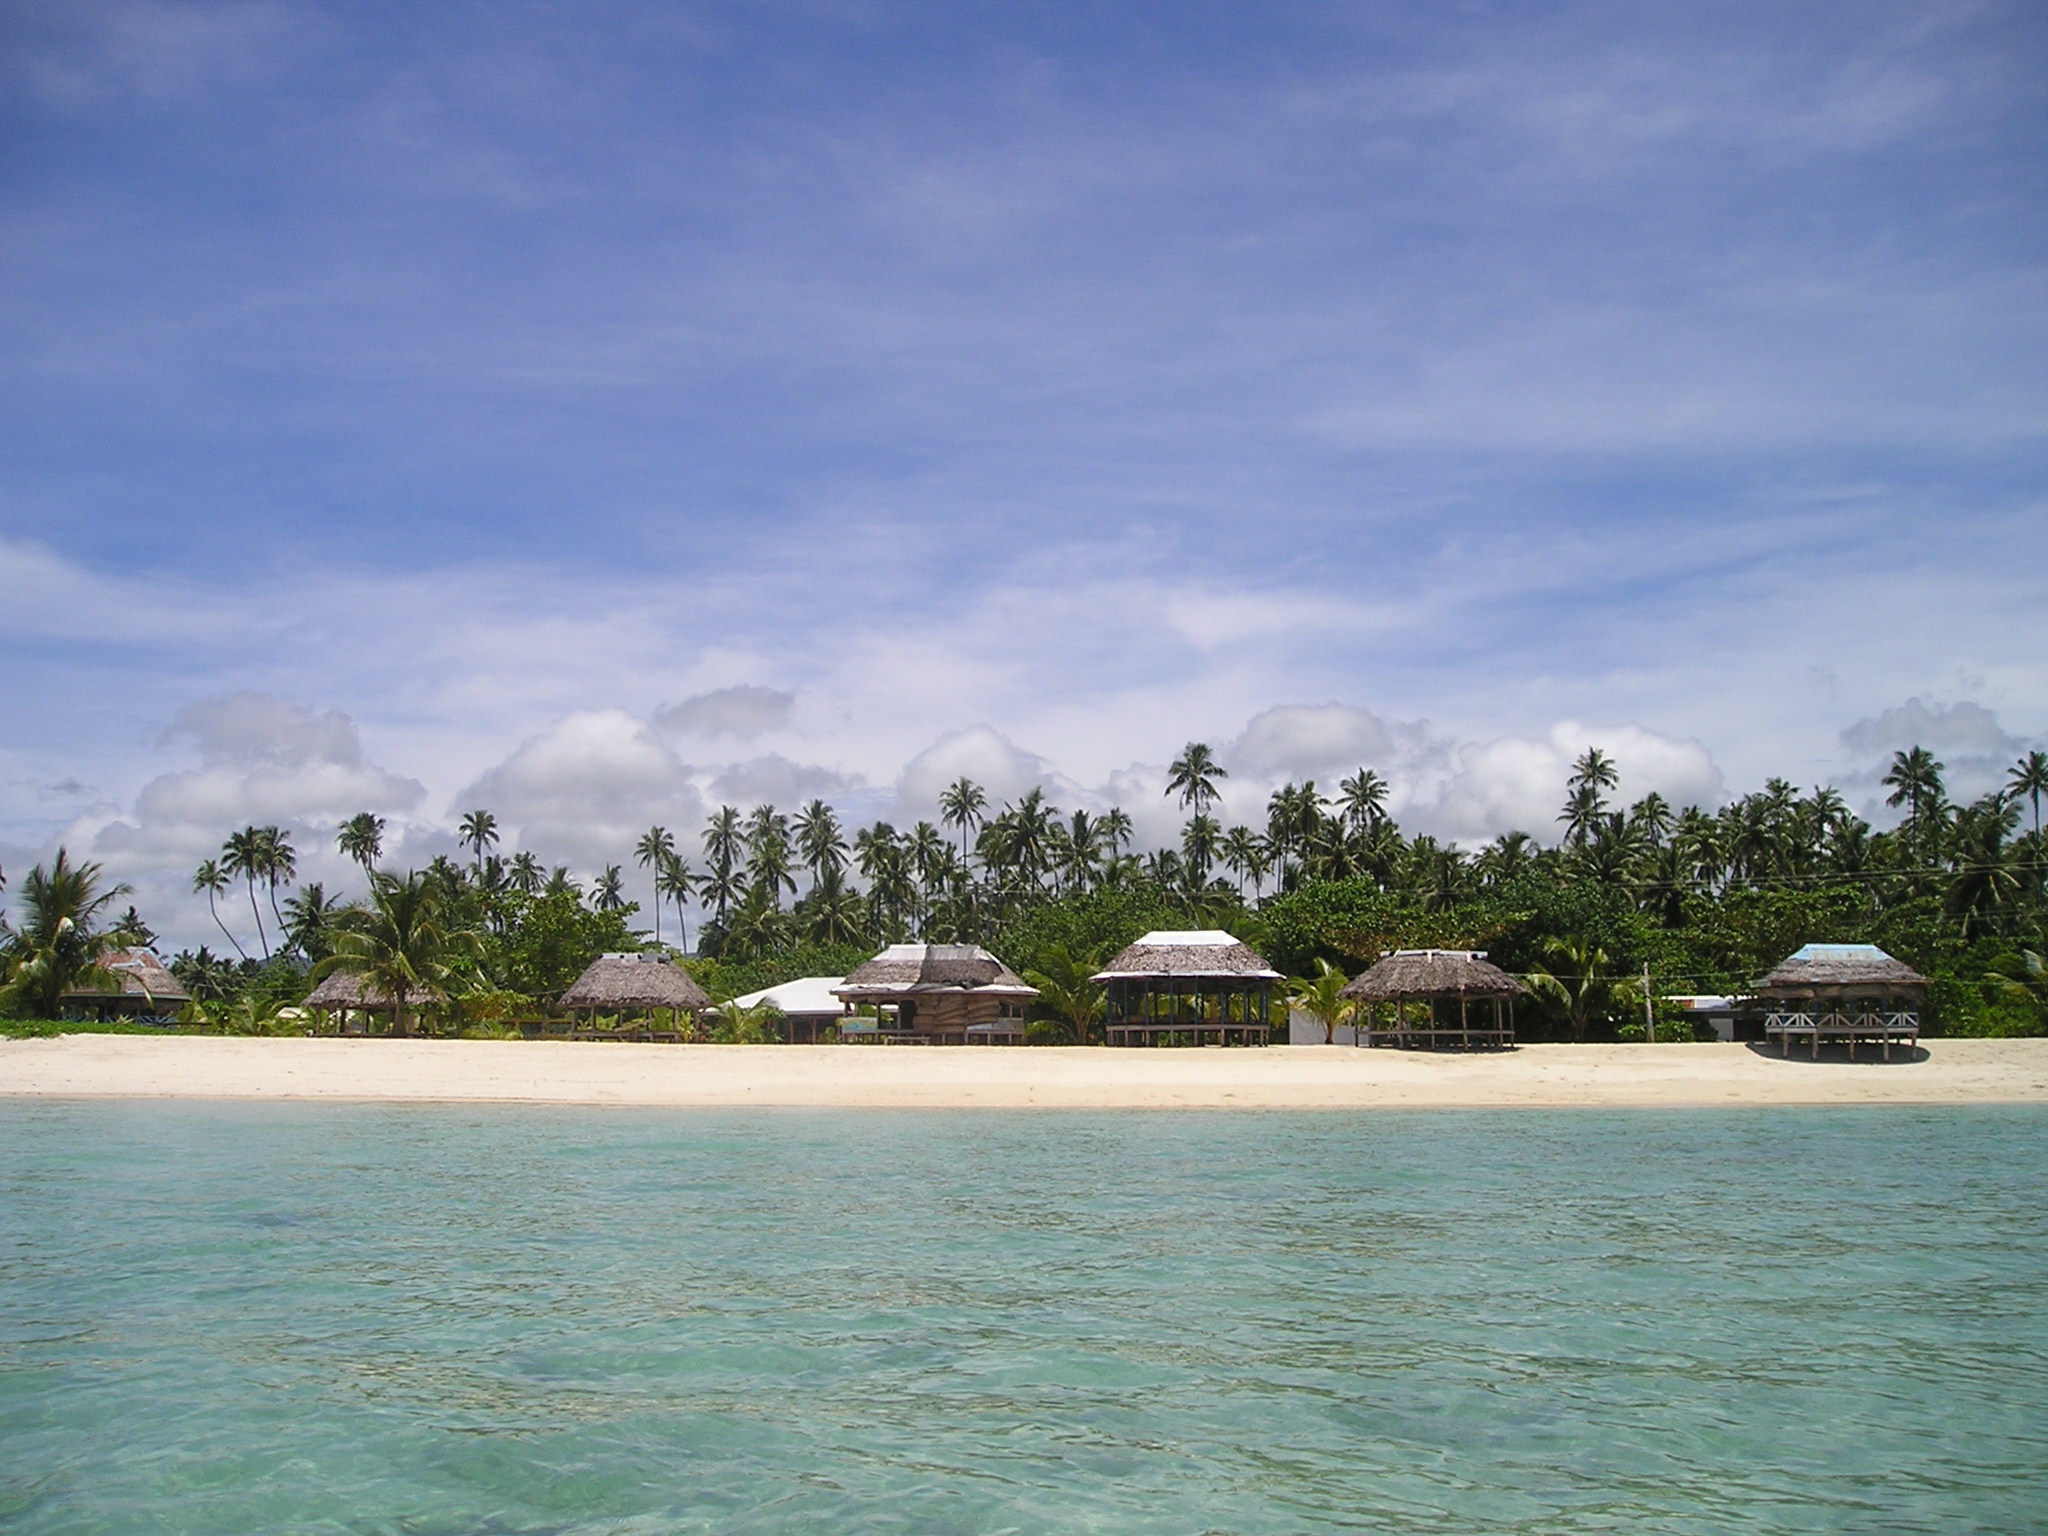
beach, sea, coast, ocean, cloud, sky, shore, lake, vacation, cove, lagoon, bay, island, body of water, exotic, palm trees, tropics, islet, sand beach, beautiful beach, south sea, samoa